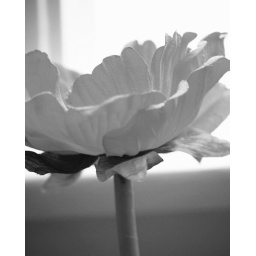
flower in the window